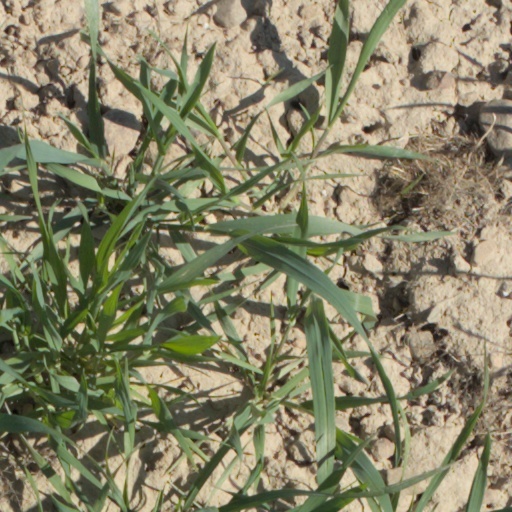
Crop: wheat